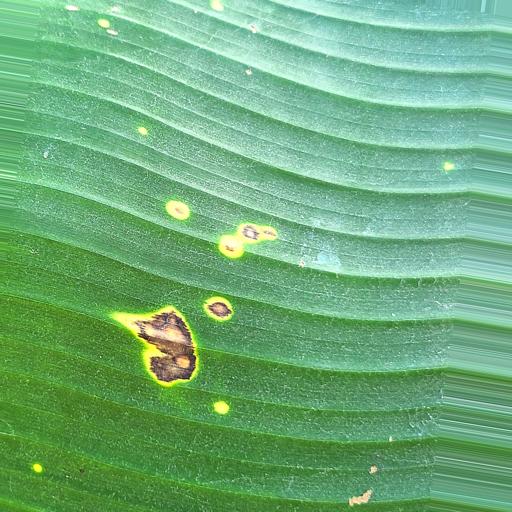
Label: black_sigatoka